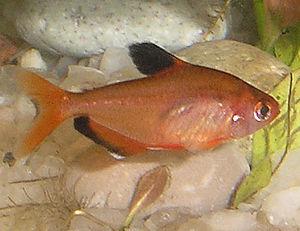
Le Tétra joyau, Tétra sang ou Tétra serpae est un poisson d'eau douce appartenant à la famille des Characidés. On le rencontre en Amérique du Sud, mais c'est aussi un poisson d'aquarium apprécié.